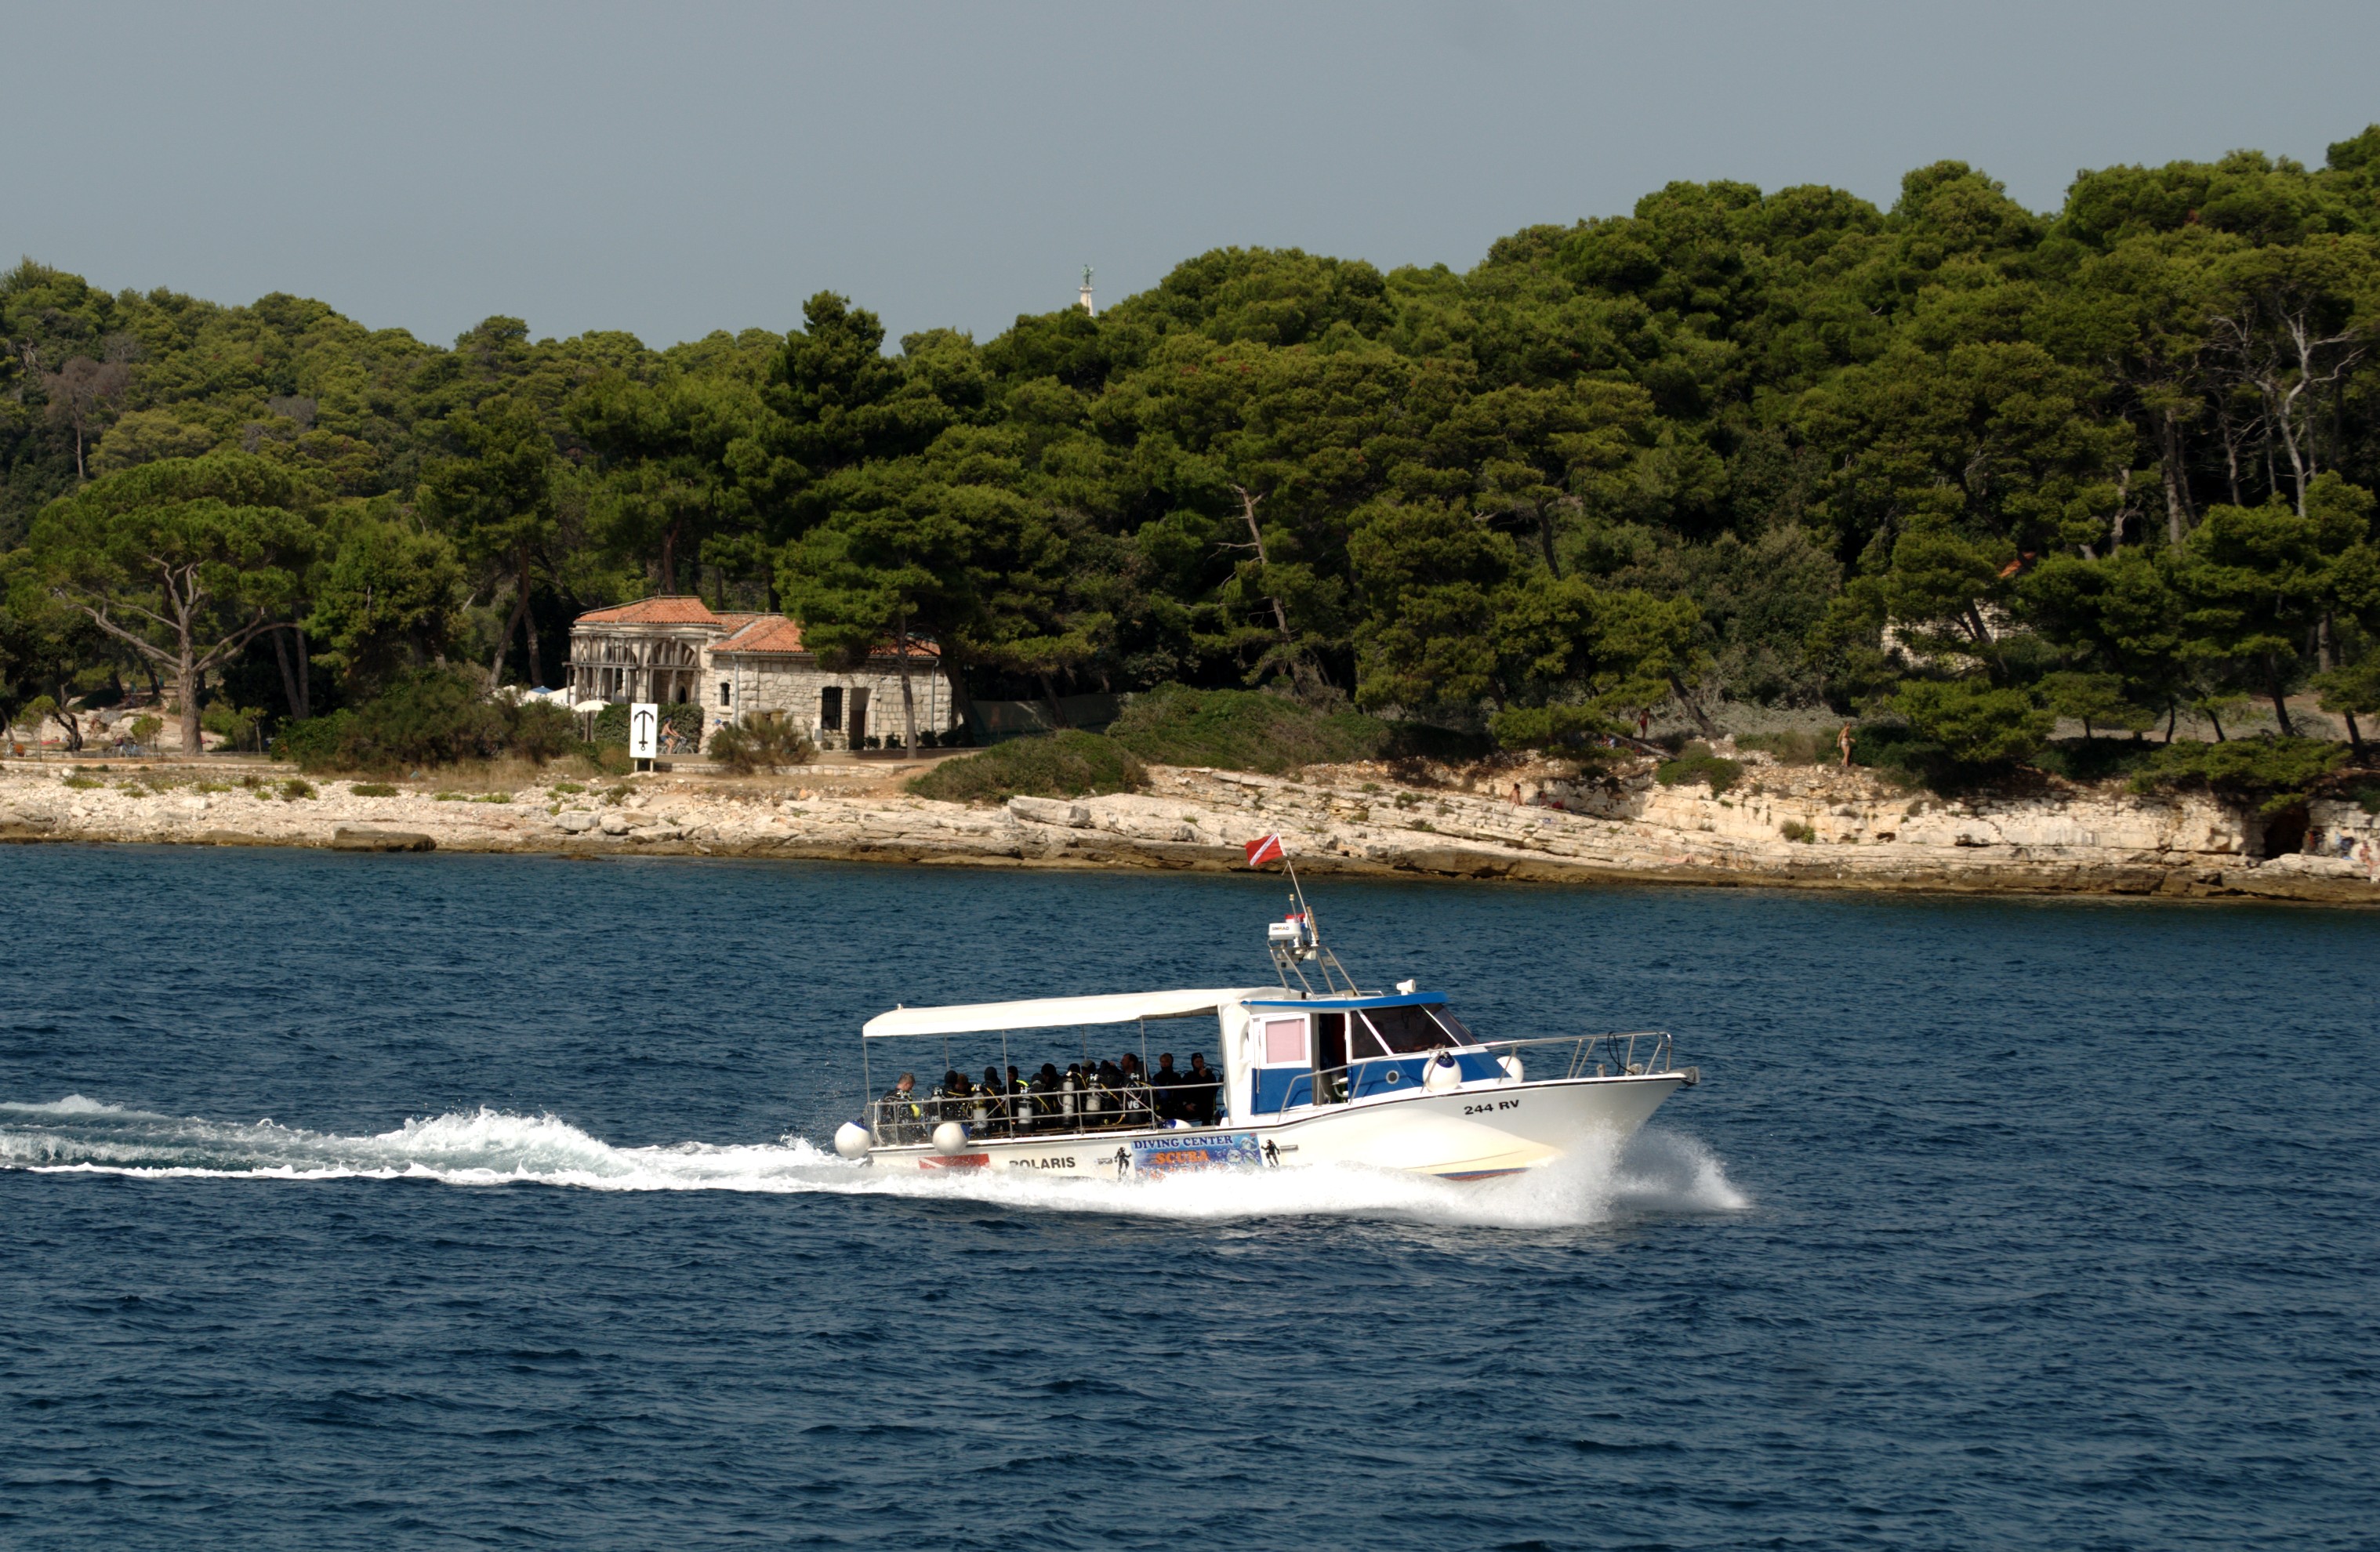
sea, coast, boat, ship, vehicle, bay, nikon, motorboat, ferry, boating, d80, watercraft, istria, mywinners, adriatic, nikond80, jadran, istra, passenger ship